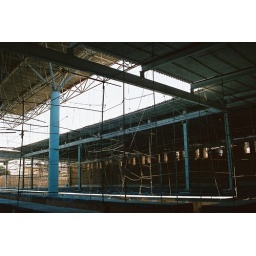
Empty clothes rails I think at Deqhon bazaar; covered market in the Ichon Qila at Khiva, Uzbekistan.